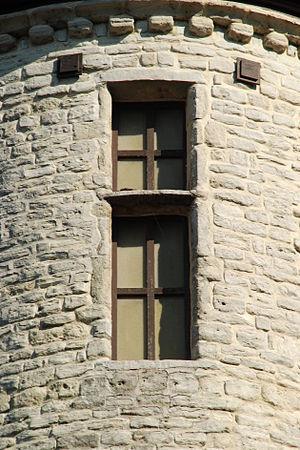
Belgique - Brabant flamand - Machelen - Diegem - Château Marga This is a photo of onroerend erfgoed number 77569
Le Château Marga est une porte fortifiée du XVᵉ siècle située à Diegem, section de la commune belge de Machelen, en Brabant flamand.